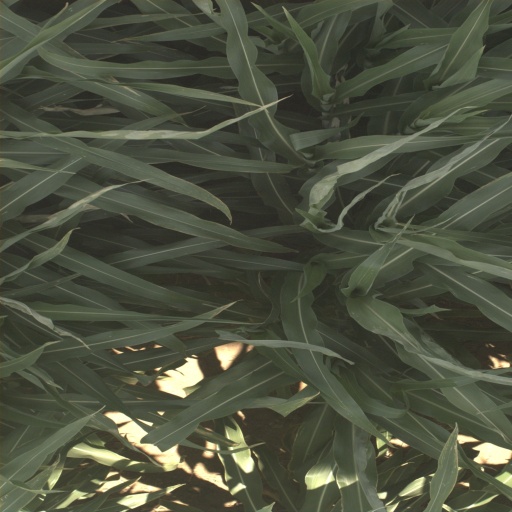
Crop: sorghum